Dick Aylward

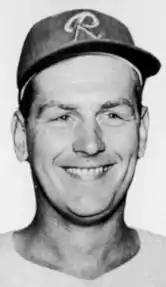
Aylward with the Seattle Rainiers (PCL) in 1957

Richard John Aylward (June 4, 1925 – June 11, 1983) was an American professional baseball player. The catcher, a native of Baltimore, Maryland, appeared in four games in Major League Baseball for the Cleveland Indians during the 1953 season, although his professional playing career lasted 14 years and 1,148 games in minor league baseball.